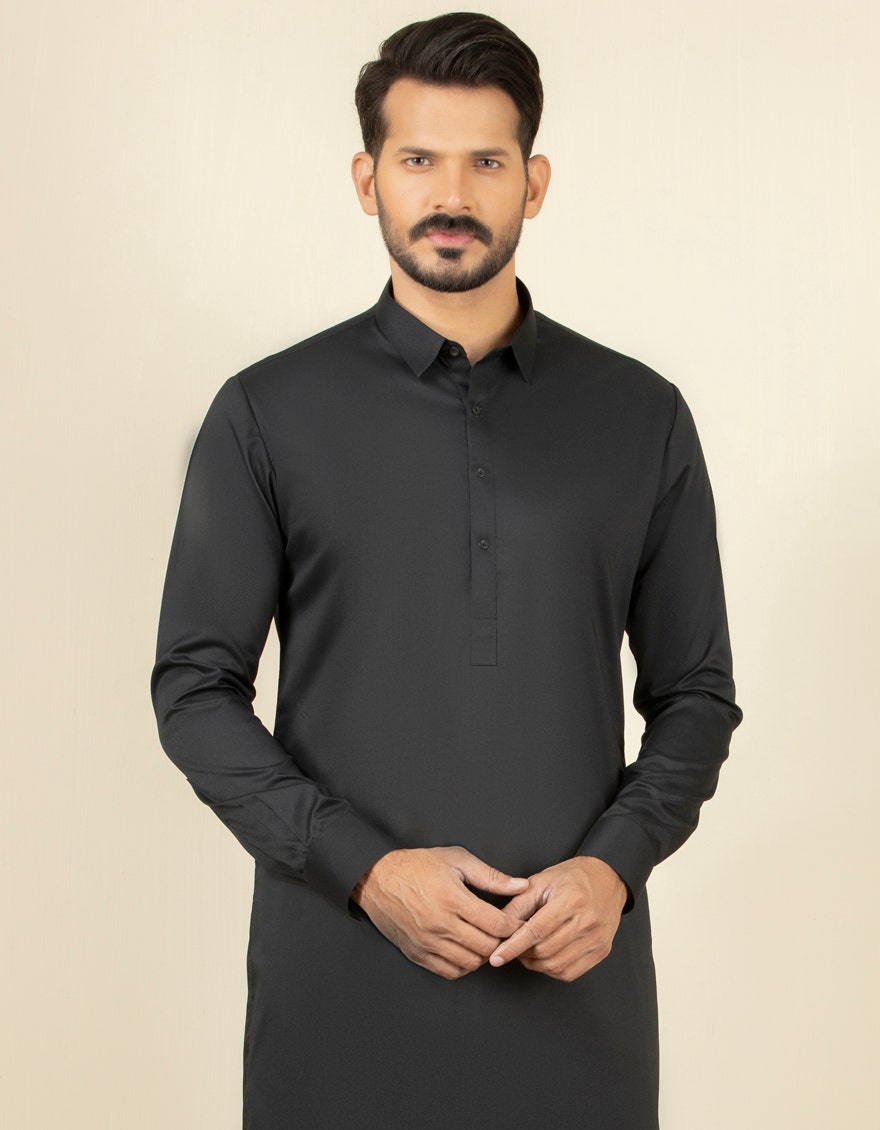
black regular fit cotton pajamas